Inez Milholland

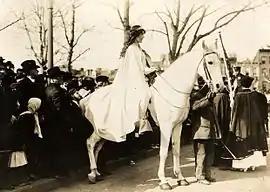
Inez Milholland, on horseback, led the March 3, 1913 Woman Suffrage Procession in Washington, D.C. She was known as the 'Most Beautiful Suffragist'.

Milholland's causes were far reaching. She was not only interested in prison reform, but also sought world peace and worked for equality for African Americans. Milholland was a member of the NAACP, the Women's Trade Union League, the Equality League of Self Supporting Women in New York (Women's Political Union), the National Child Labor Committee, and England's Fabian Society. She was also involved in the National American Woman Suffrage Association, which later branched into the grassroots radical National Woman's Party. She became a leader and a popular speaker on the campaign circuit of the NWP, working closely with Alice Paul and Lucy Burns.